Swandown

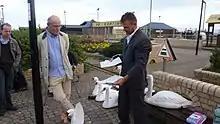
Sinclair and Kötting giving a talk about the project, in 2010

To make the film, Andrew Kötting and Iain Sinclair pedaled a swan pedalo from the seaside in Hastings to Hackney in East London, occasionally joined by guests including Alan Moore, Stewart Lee, Dudley Sutton, Dr Mark Lythgoe and Marcia Farquhar.